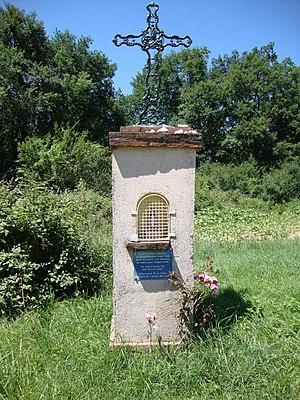
Pujaudran (Gers, France) - Oratoire commémorant l'hôpital Saint-Antoine.
Pujaudran est une commune française située dans le département du Gers en région Occitanie.